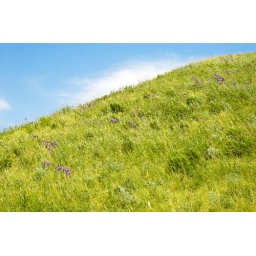
green hill under the bright blue sky